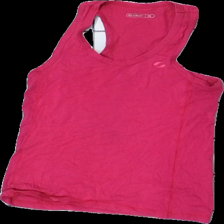
View: front
Type: Training top
Category: Ladies
Brand: Soc (Stadium)
Colors: Pink
Material: 100% Cotton
Cut: Tight, C-collar
Size: 38
Season: All
Trend: Sports
Price range: 50-100
Recommended usage: Reuse
Description: Pink tank top